Robert Leahy Fair

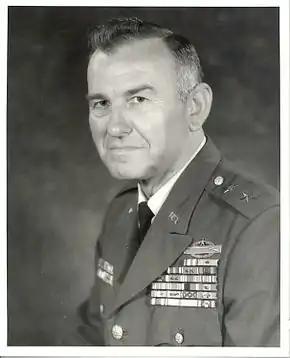
Fair in June 1972

Robert Leahy Fair (May 18, 1923September 14, 1983) was a United States Army lieutenant general and a field commander in Germany during the Cold War. Fair commanded V Corps from August 25, 1975, until January 4, 1976. After 32 years in the U.S. Army and service in three wars, Fair concluded his career in 1976, and died in 1983.